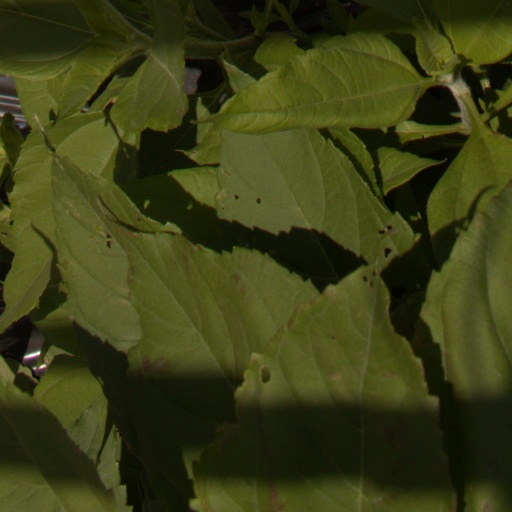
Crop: Jerusalem artichoke